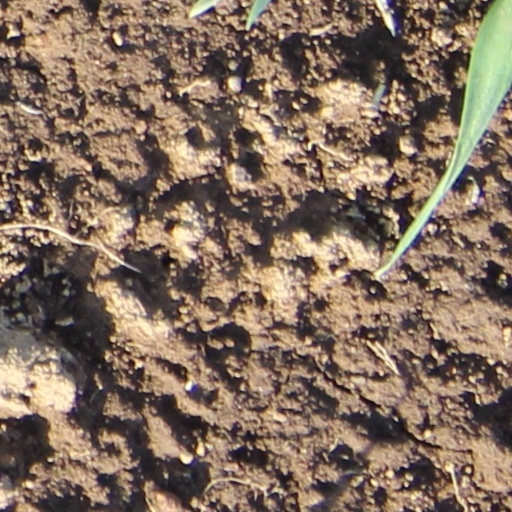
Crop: wheat